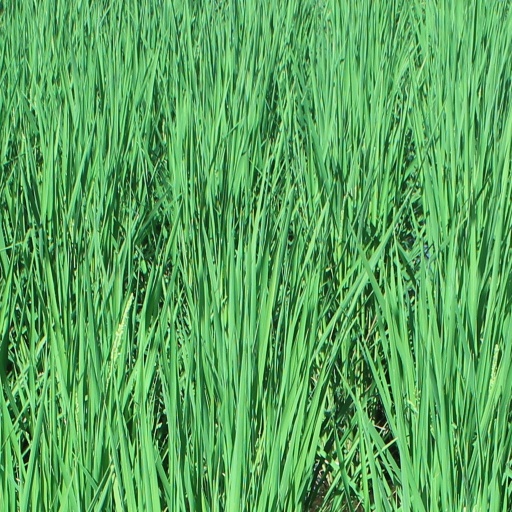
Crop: rice